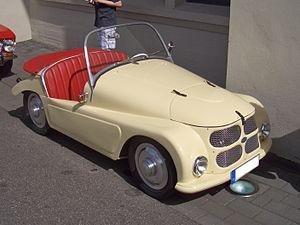
La Kleinschnittger F 125 est une automobile du constructeur allemand Kleinschnittger.